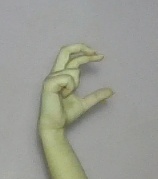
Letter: thal